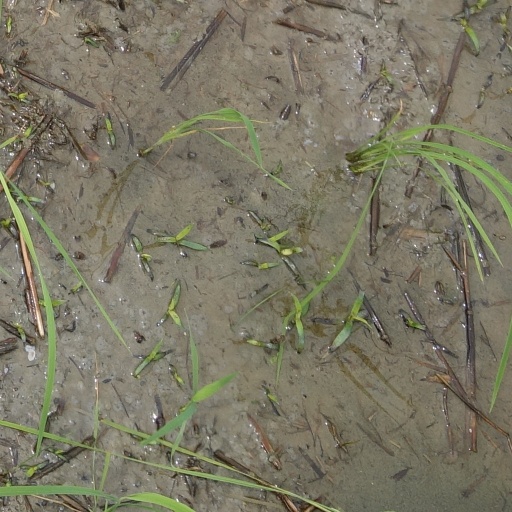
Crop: rice